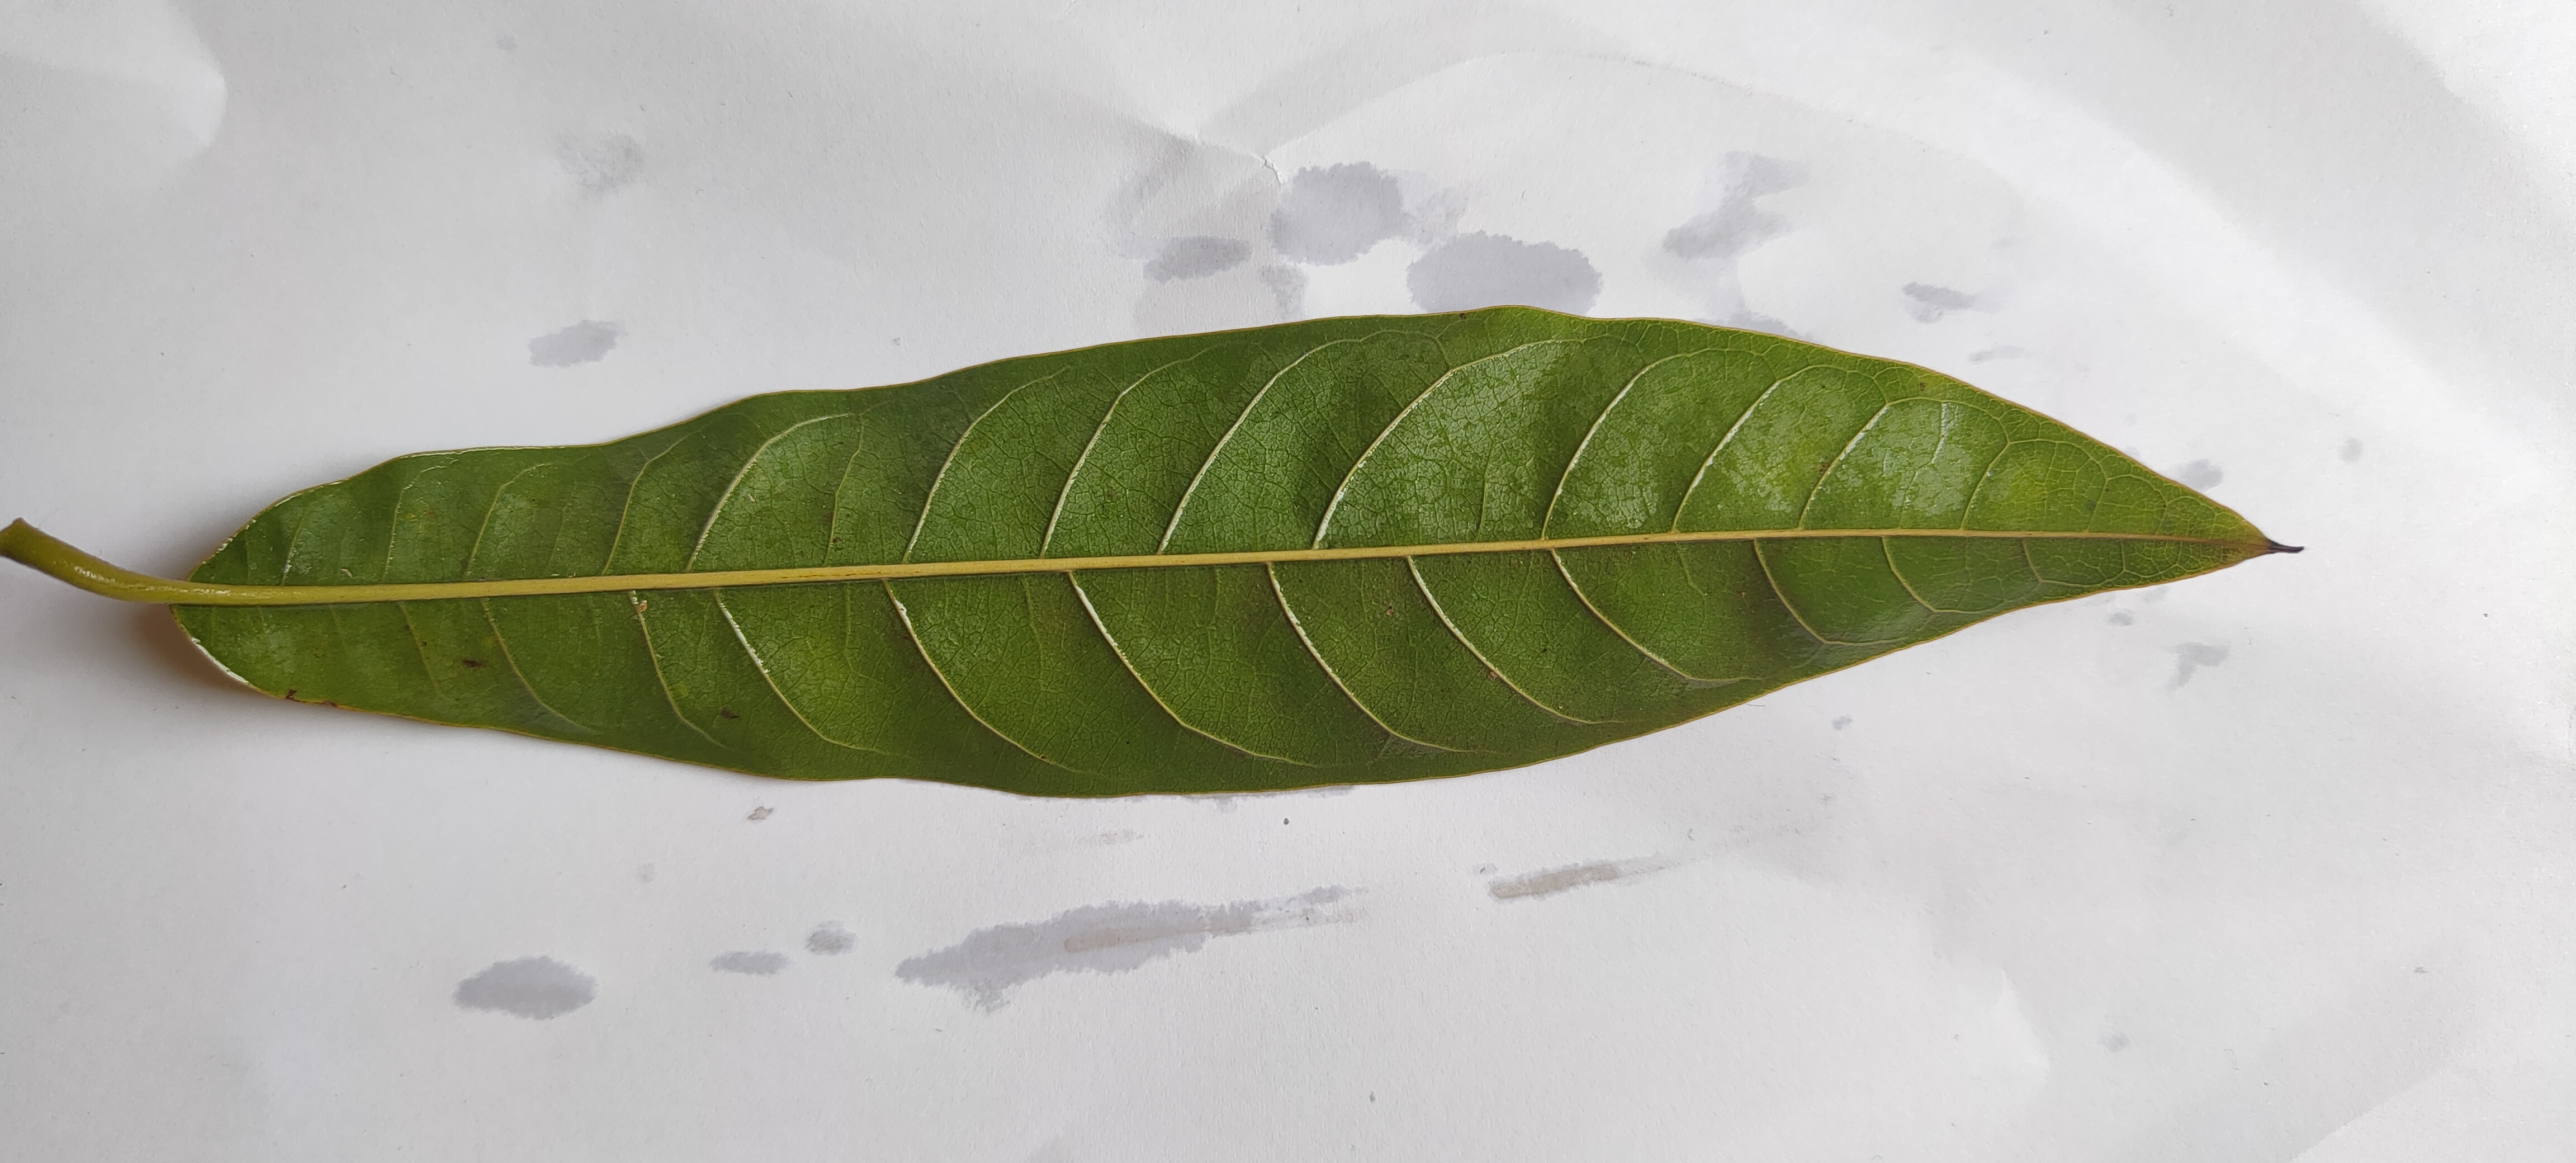
Leaf variety: Custard Apple